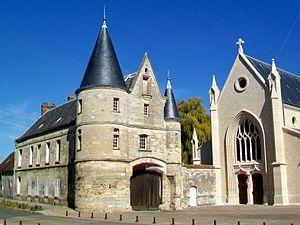
Le manoir et la porte du XVIe siècle à côté de l'église, place Charles-de-Gaulle.
Cet article recense les monuments historiques de l'est de l'Oise, en région des Hauts-de-France, en France.
Cet article recense de manière non exhaustive les châteaux, maisons fortes, mottes castrales, situés dans le département français de l'Oise. Il est fait état des inscriptions et classements au titre des monuments historiques, ainsi que de l'inscription au pré-inventaire des jardins remarquables.
Longueil-Sainte-Marie est une commune française située dans le département de l'Oise en région Hauts-de-France.